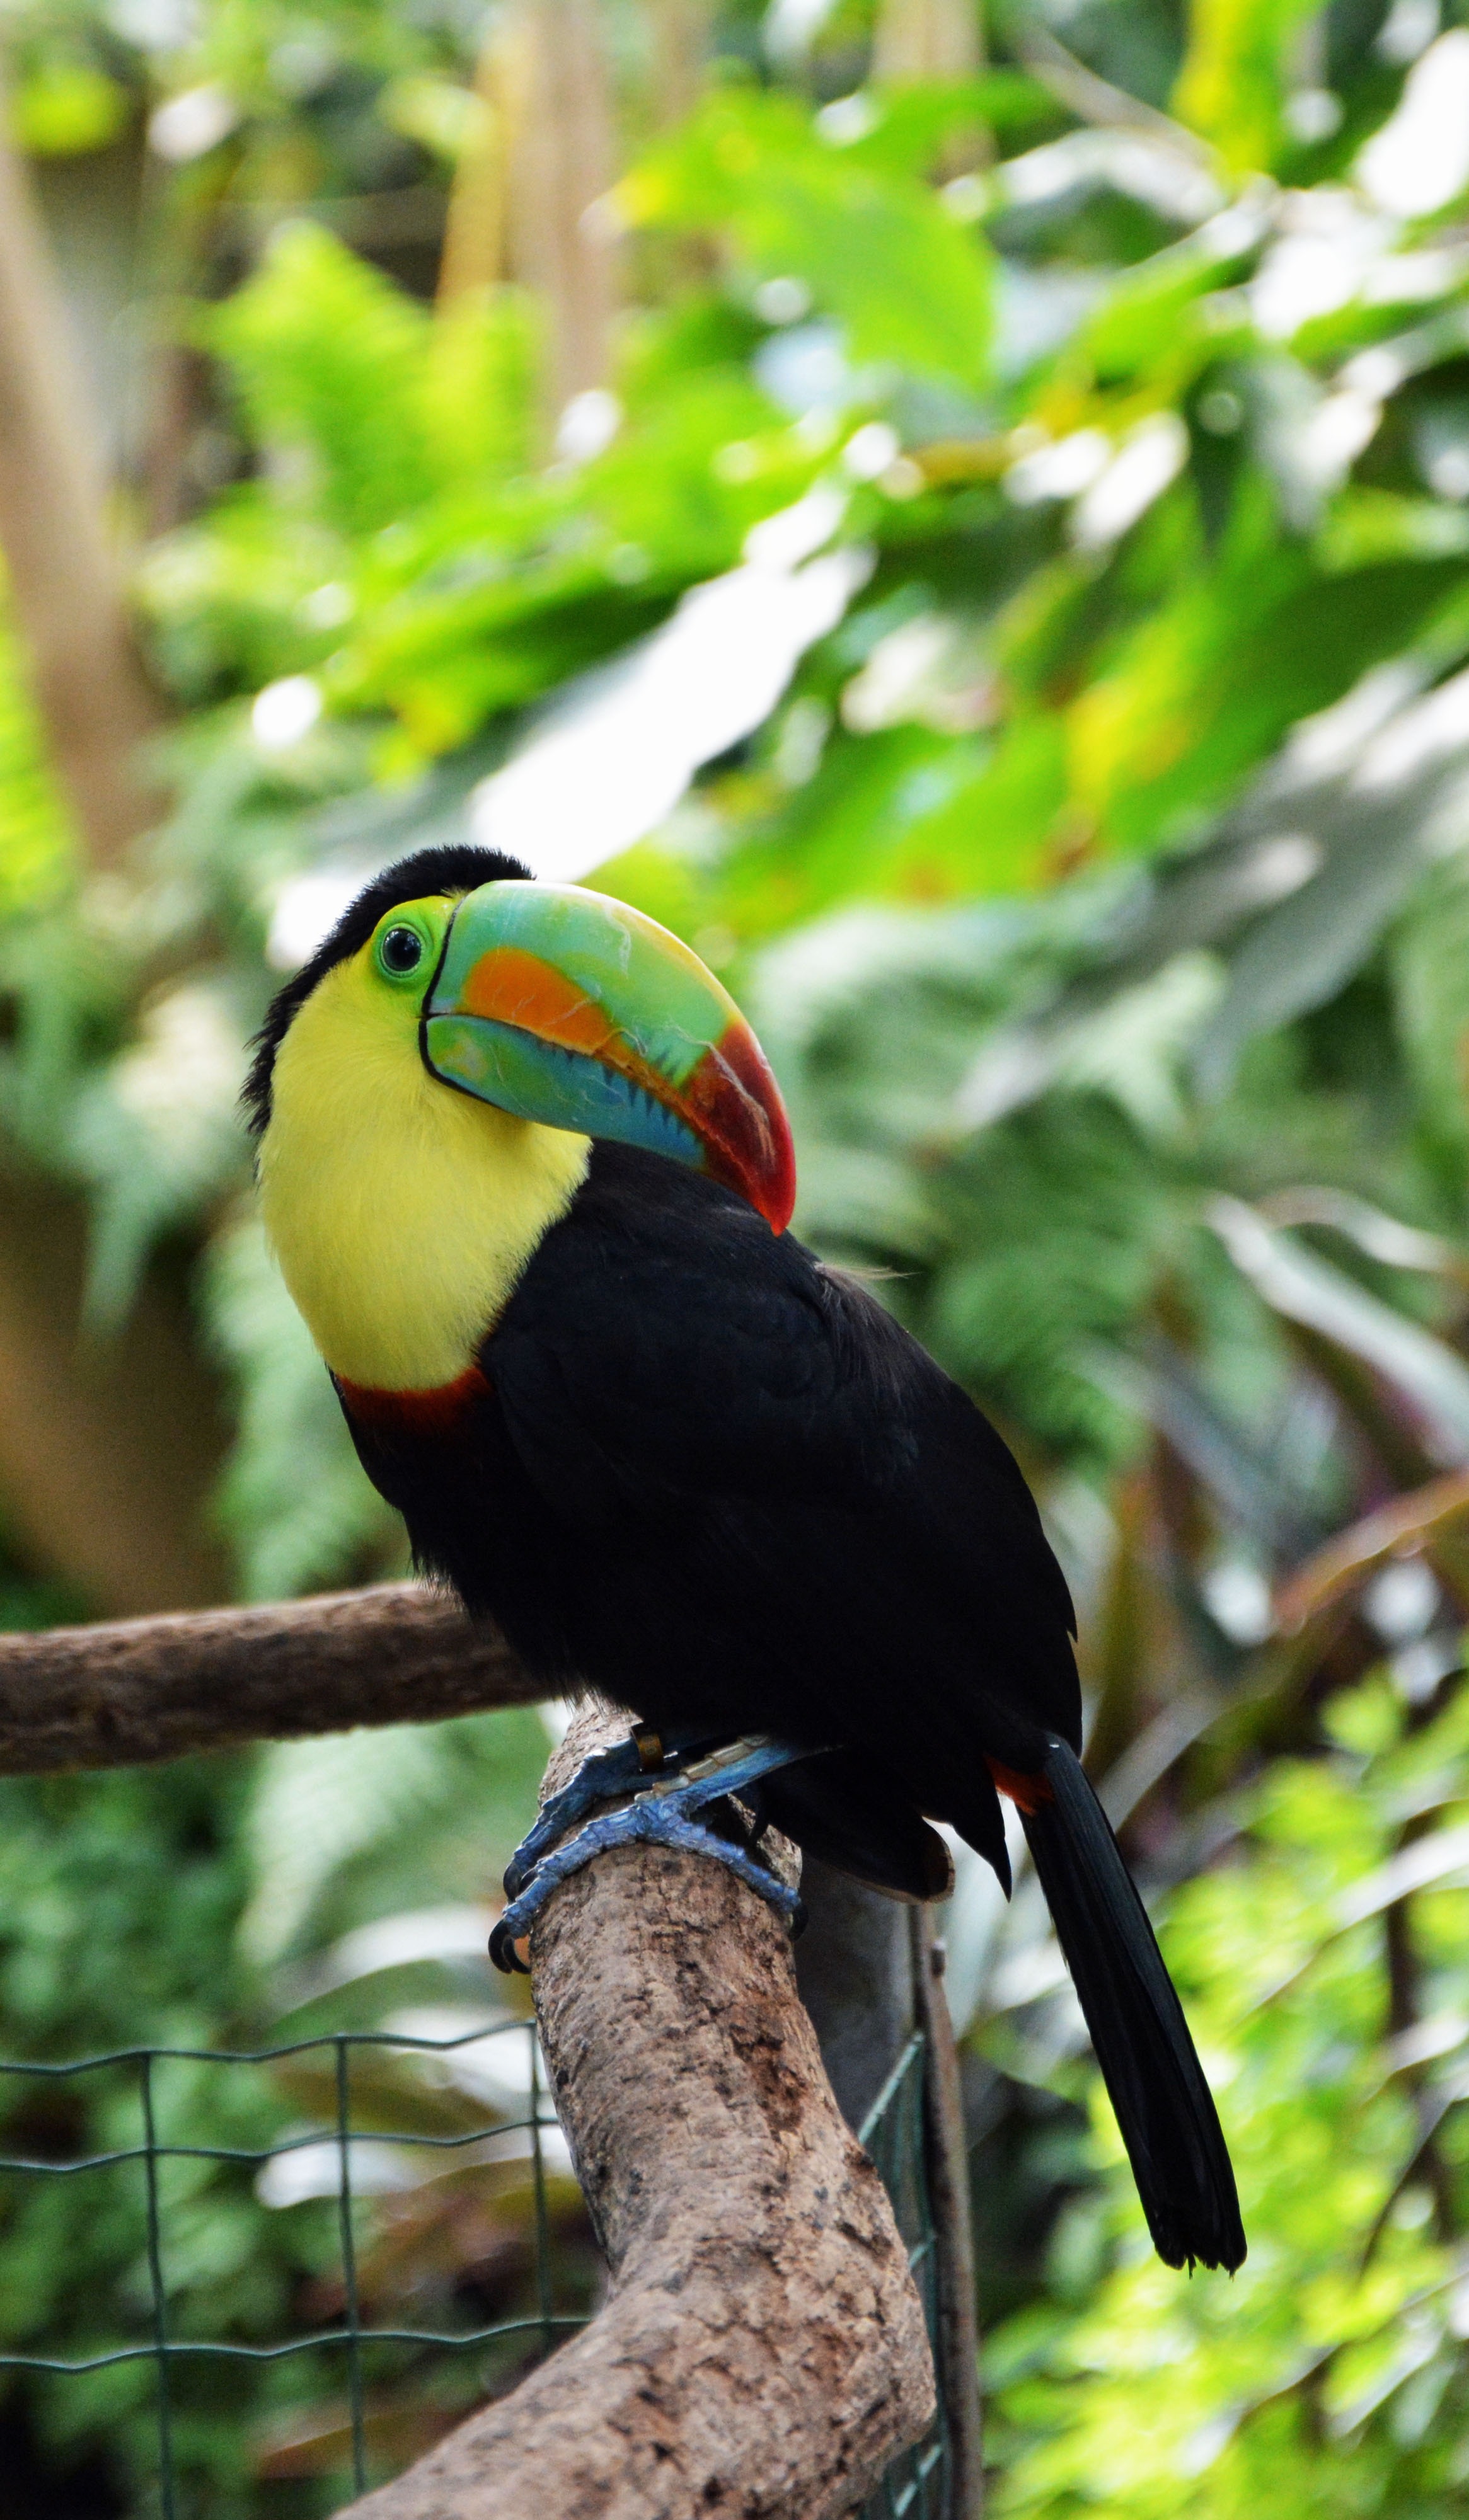
nature, branch, bird, animal, wildlife, zoo, green, jungle, beak, colorful, feather, fauna, plumage, tropical bird, vertebrate, bill, hornbill, toucan, tucan, coraciiformes, perching bird, piciformes, papillonrama